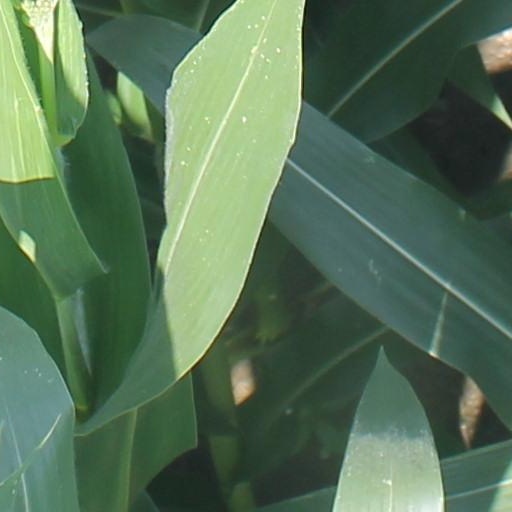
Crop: maize; corn